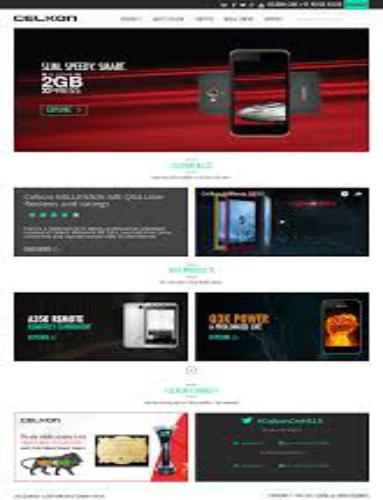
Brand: Celkon
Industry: Electronic